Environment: real
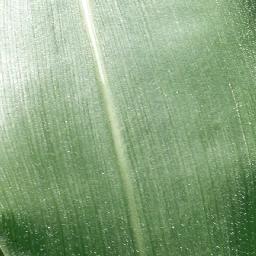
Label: healthy